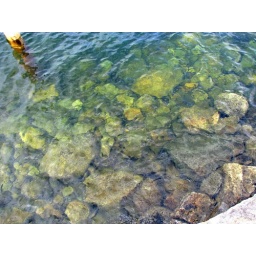
rocks under water